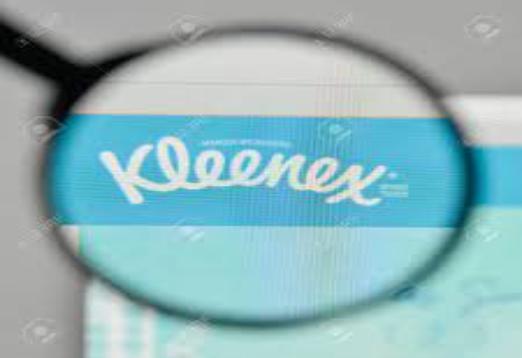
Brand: kleenex
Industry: Necessities